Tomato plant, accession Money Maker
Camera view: tilt-top (135 deg); turntable rotation: 300 degrees
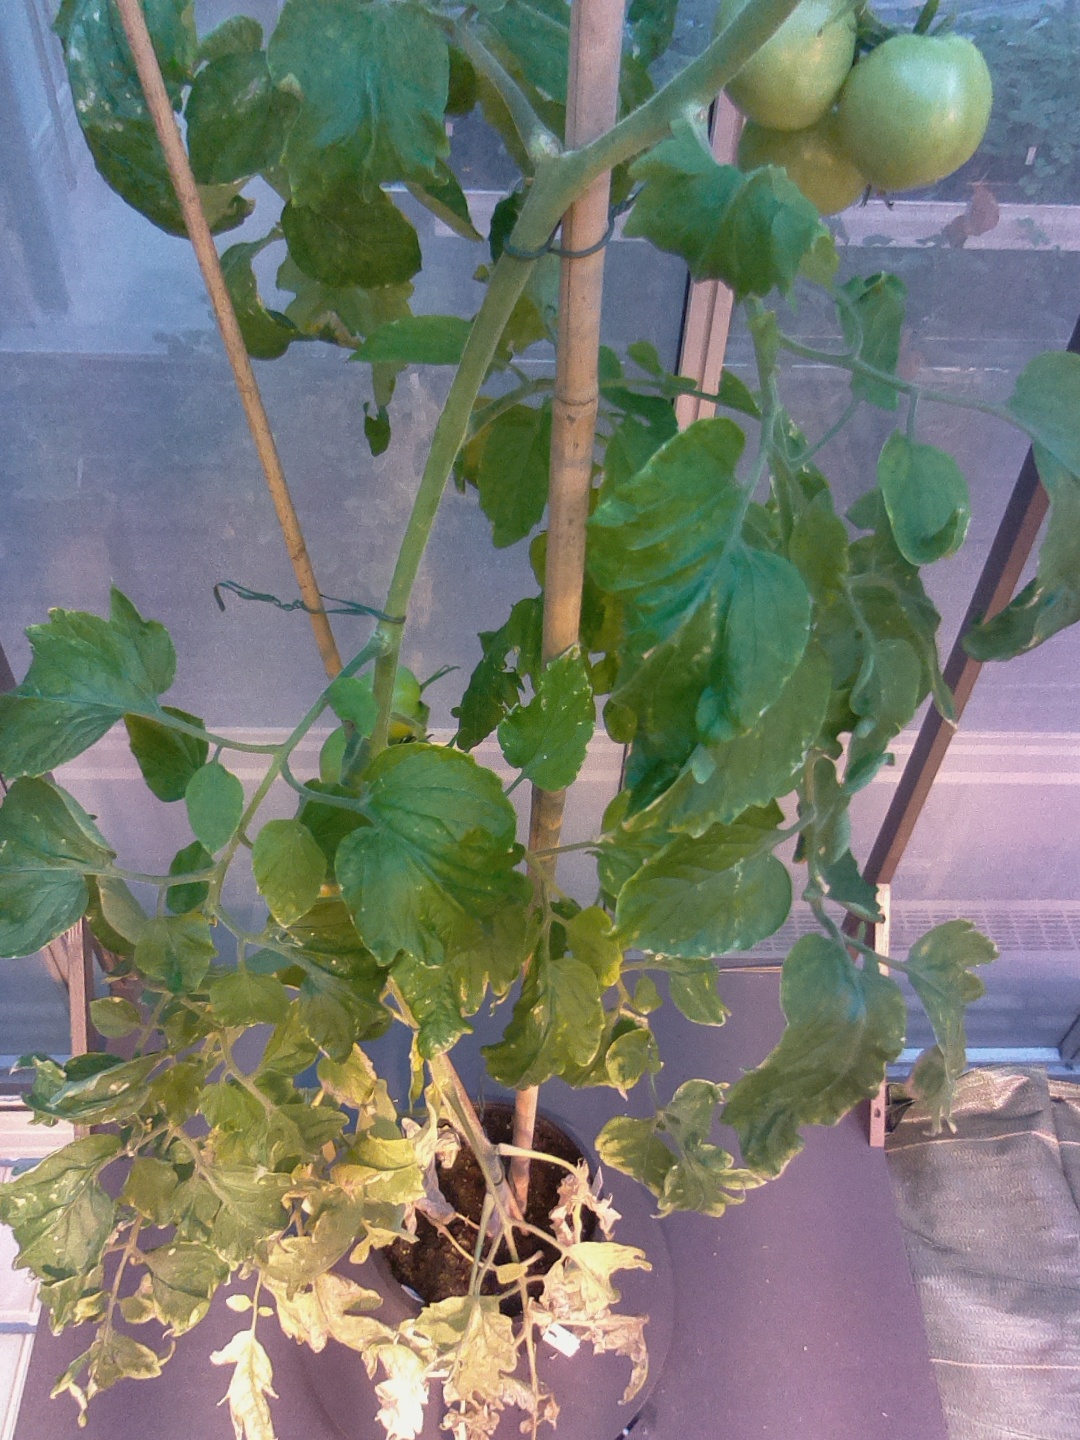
BBCH growth stage 79: 90% -100% of final fruit size